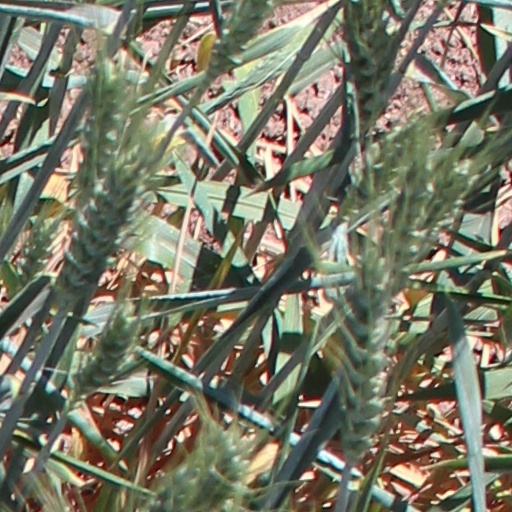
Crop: wheat